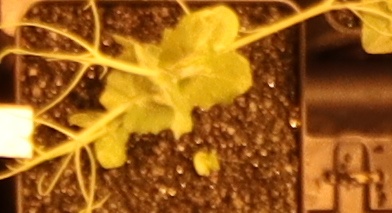
Label: Field Pea